Kisumu

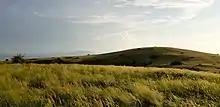
Ndere Island

Hippo Point is a viewing area on Lake Victoria. Despite its name, it is better known as a viewing point for its unobstructed sunsets over the lake than for its occasional hippos. Hippo Point is located near the village of Dunga, a few kilometres southwest of the city. The village also has a fishing port and a camping site.